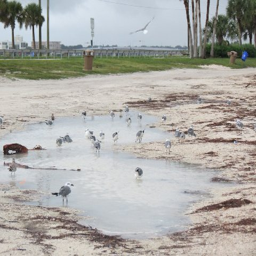
A puddle of water filled with little birds.
A flock of seagulls in a puddle of water on the beach.
Birds are drinking water from a large puddle.
Birds are standing in a puddle on the sand.
A group of seagulls standing in small pools of water in the sand.